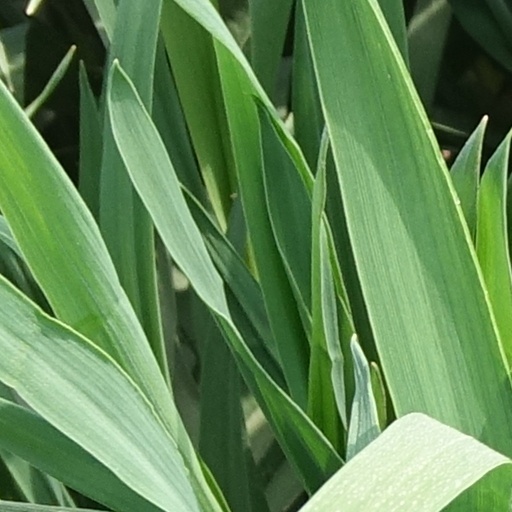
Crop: wheat